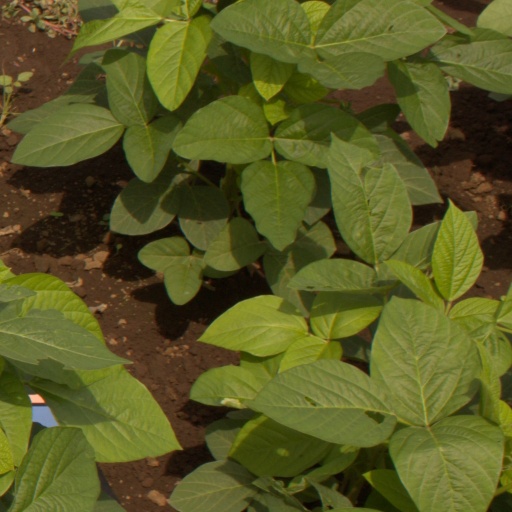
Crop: soybean